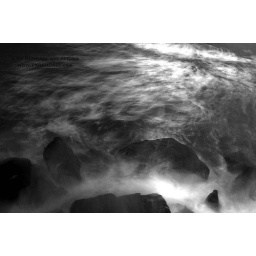
A trippy b &amp;amp; w view of ocean waves splashing over rocks done with a long exposure.